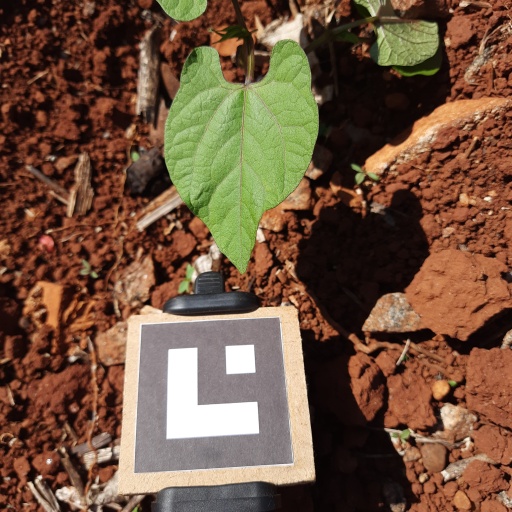
Observations: wavy surface, no eating holes, under sunlight